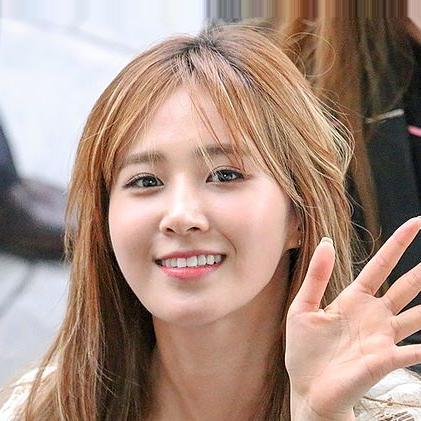
Age: 25